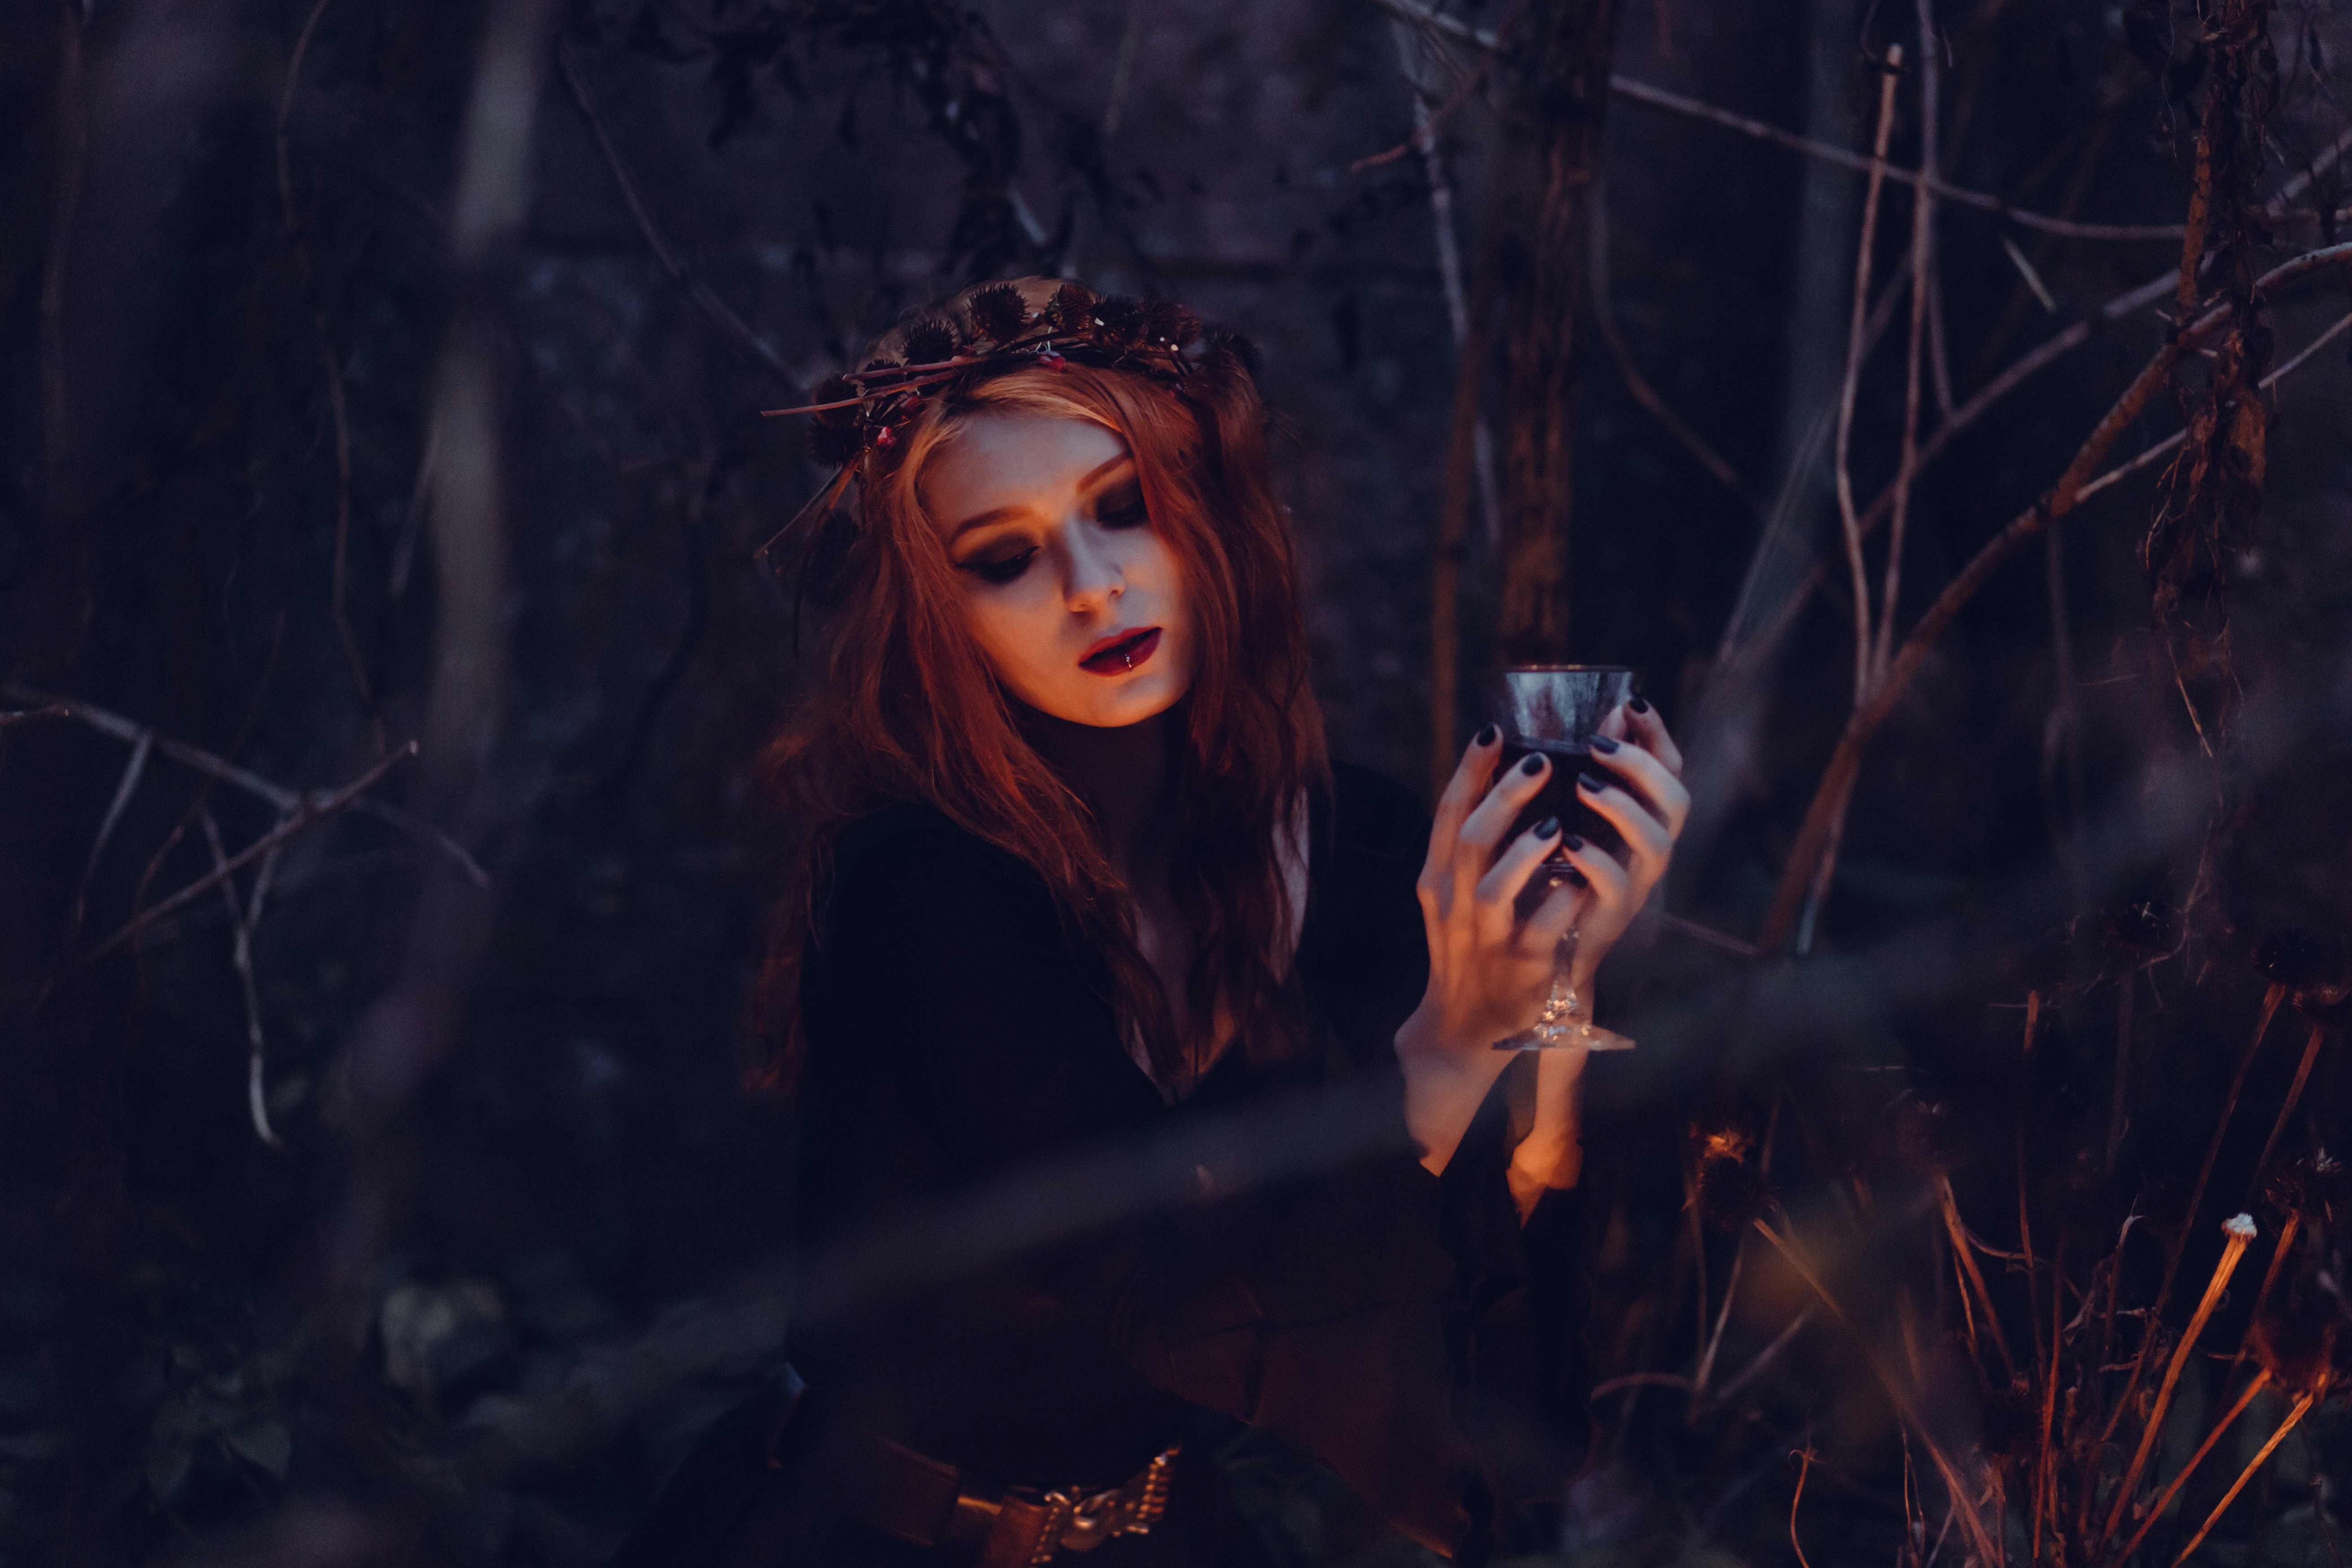
darkness, midnight, screenshot, computer wallpaper